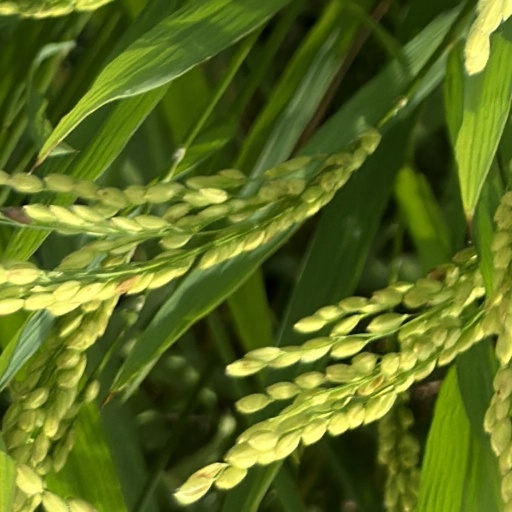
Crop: rice